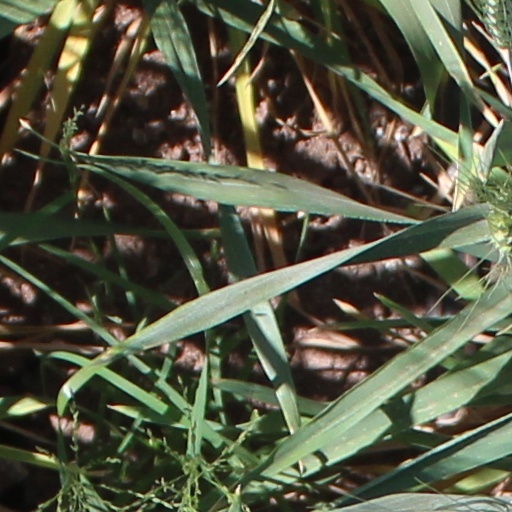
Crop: wheat